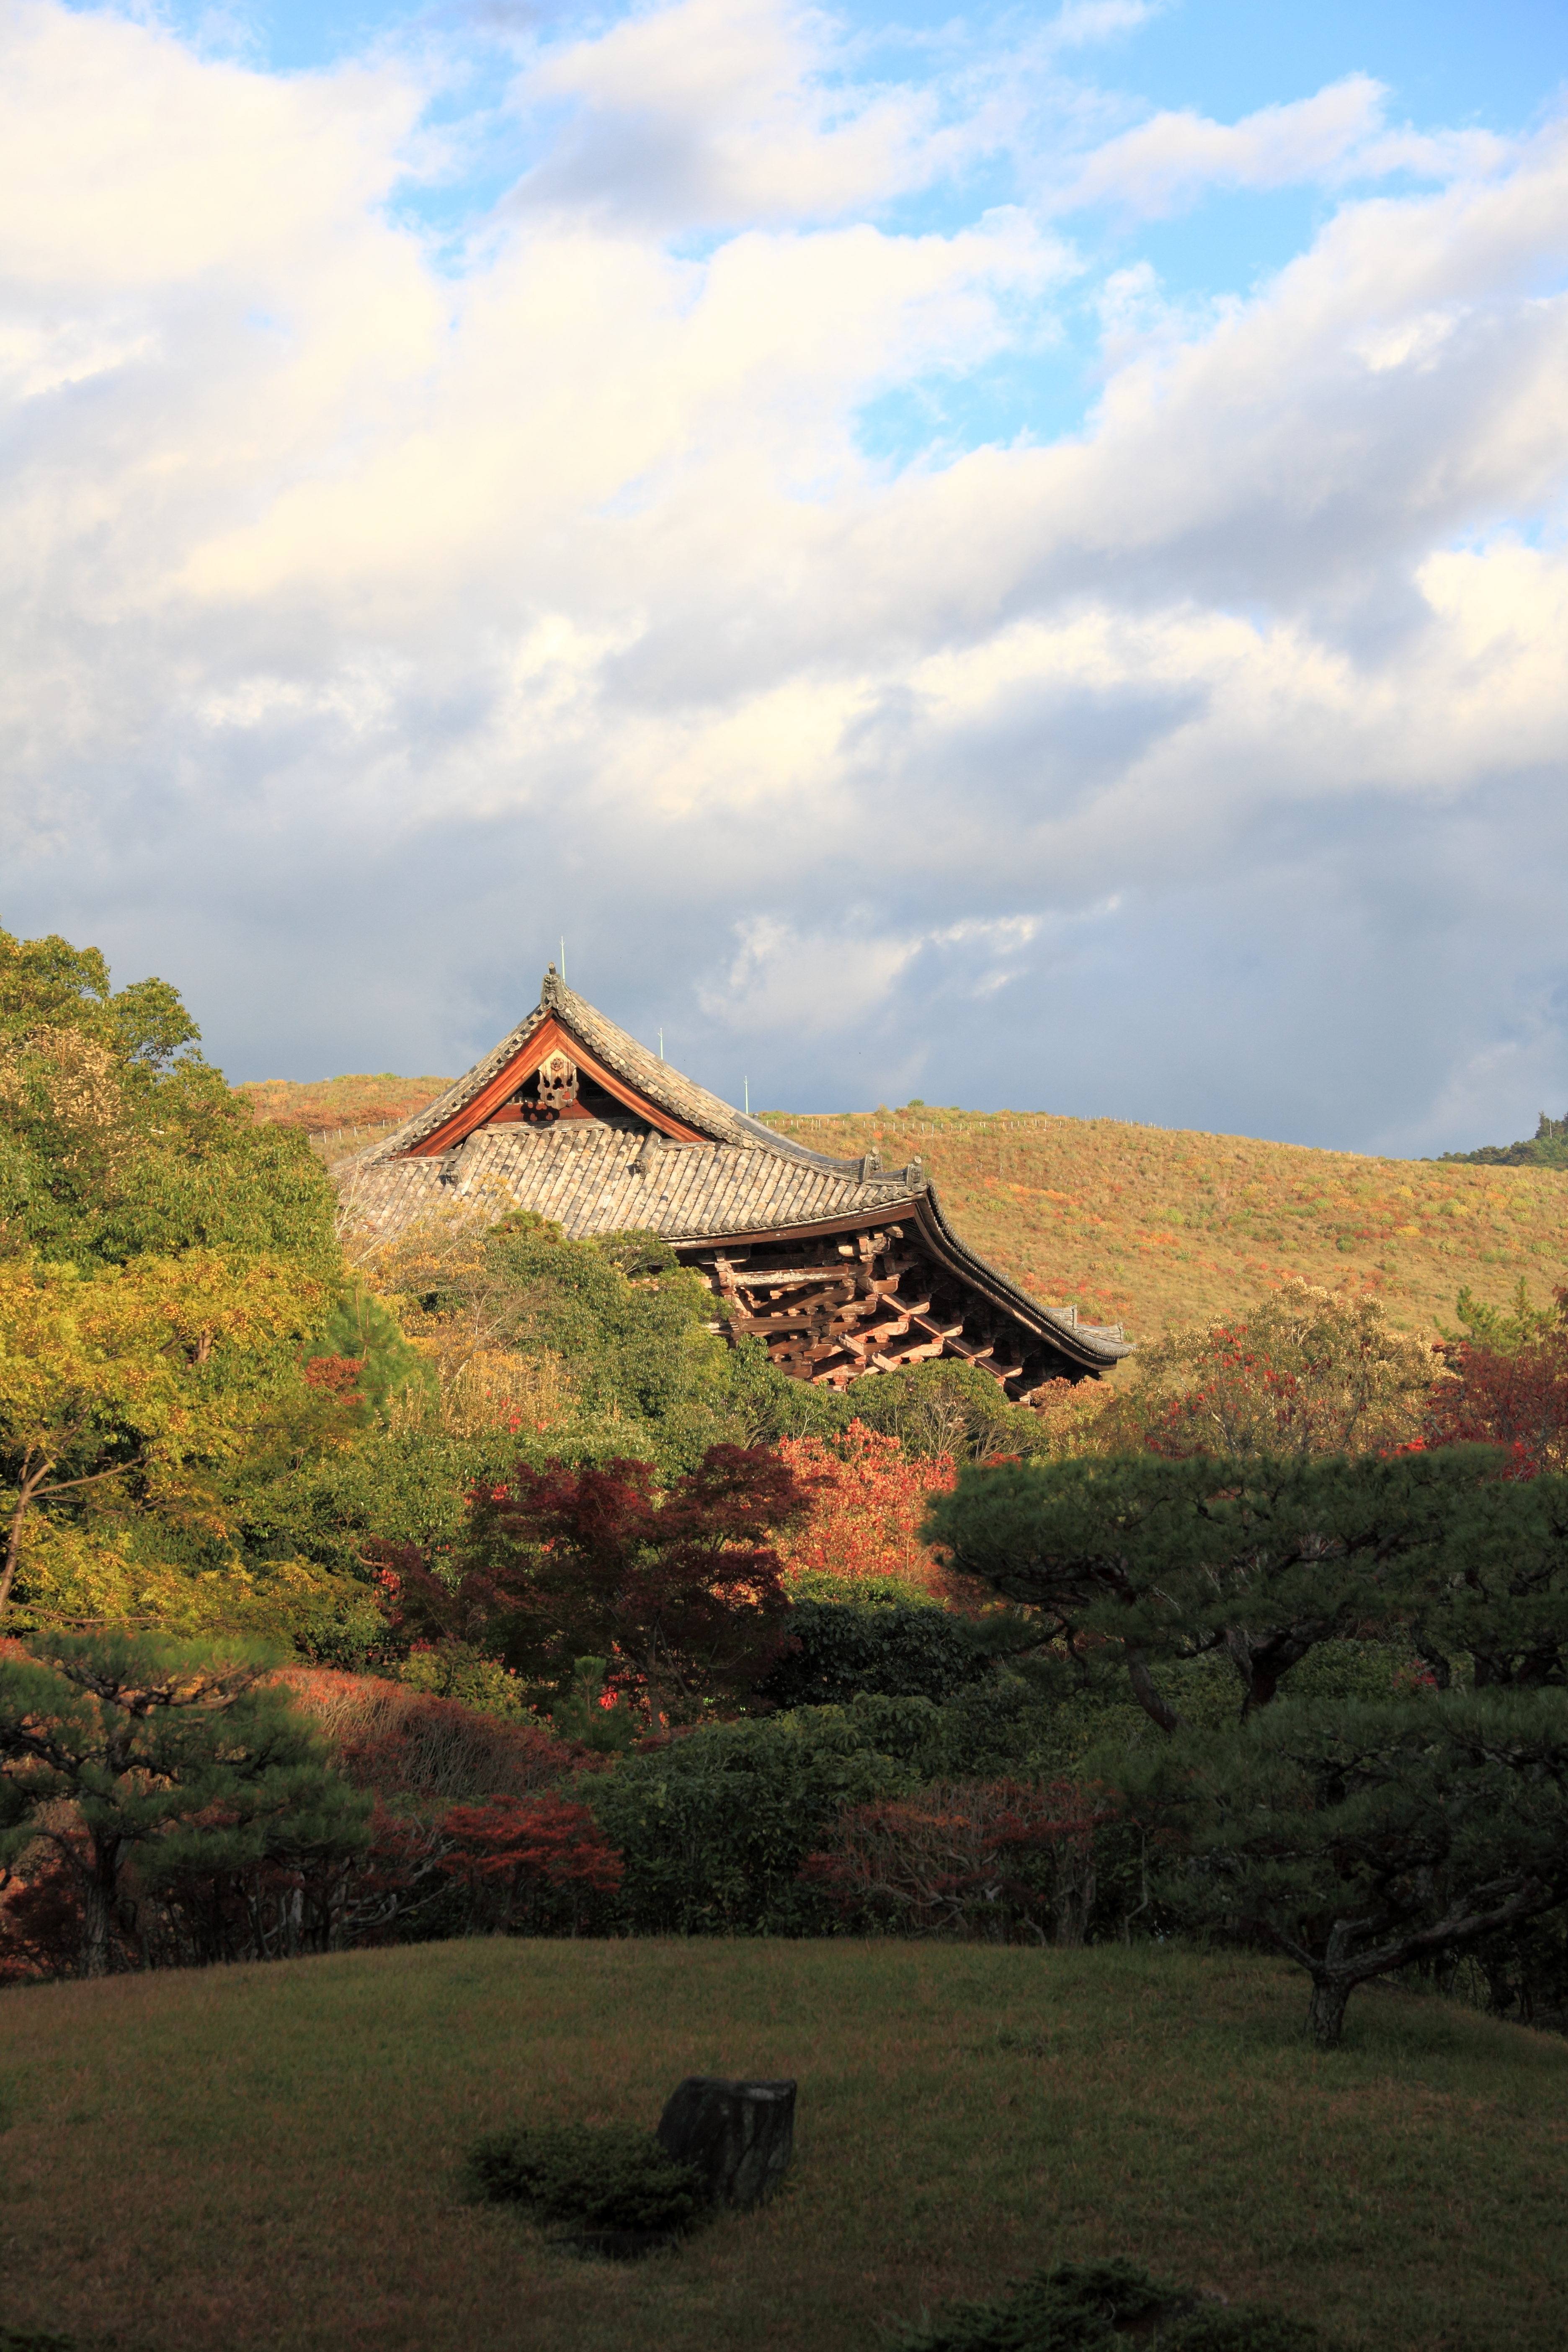
landscape, tree, nature, grass, mountain, cloud, architecture, sky, morning, leaf, hill, flower, chateau, high, autumn, castle, garden, temple, japanese, nara, 5d, style, hires, markii, hi, res, resolution, isuien, tohdaiji, rural area, woody plant